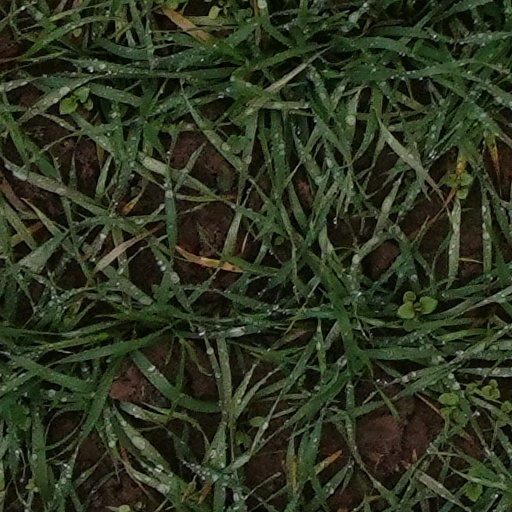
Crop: wheat